424th Bombardment Squadron

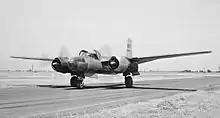
Douglas A-26 Invader as flown by the 424th

During and immediately after the Korean War, Tactical Air Command (TAC) trained aircrews for the Douglas B-26 Invader at Langley Air Force Base, Virginia. The three squadrons of the 4400th Combat Crew Training Group performing this mission were Air National Guard units that had been mobilized for the war. At the start of 1953, these squadrons were returned to state control and the 424th was activated and took over the mission, personnel, and equipment of the 122d Bombardment Squadron, which returned to the Louisiana Air National Guard. In January 1954, the group mission shifted to tactical bombardment and it was redesignated the 4400th Bombardment Group. As the group began to anticipate the transition to Martin B-57 Canberra aircraft, TAC decided to replace the Table of Distribution 4400th Group and its squadrons with the regular 345th Bombardment Group, which took over their mission in July 1954 and the 424th was inactivated.